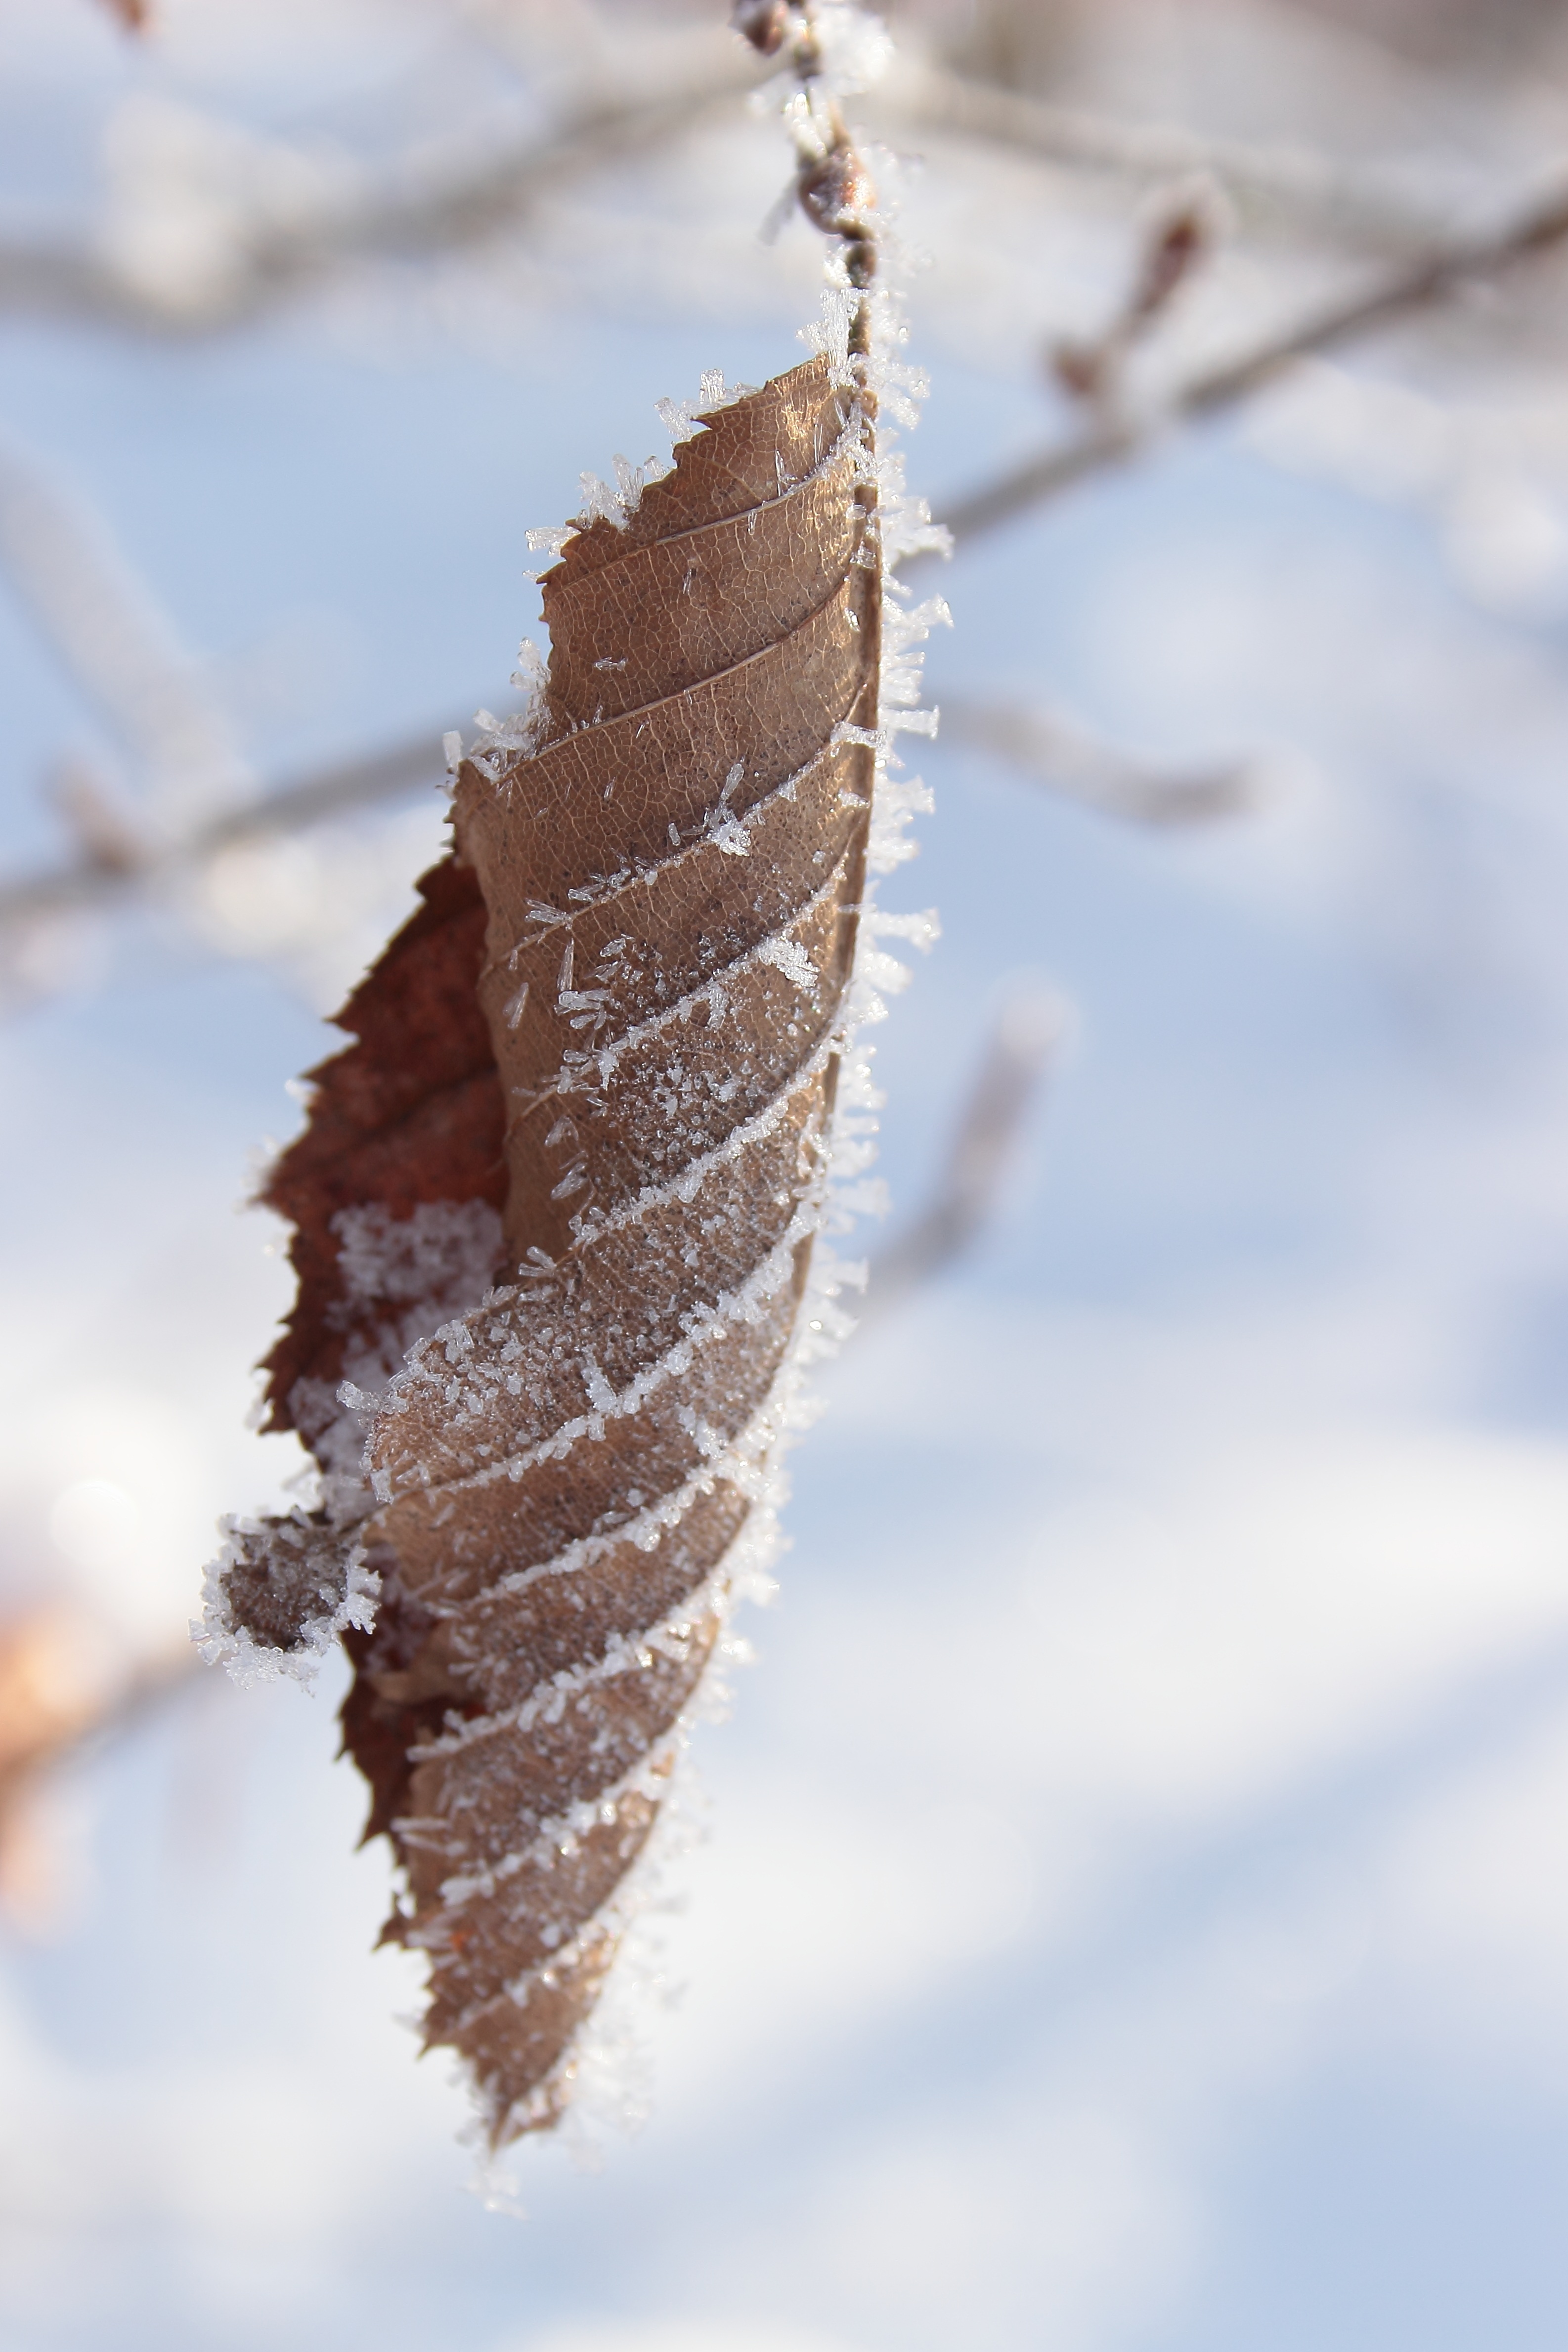
tree, nature, branch, snow, cold, winter, plant, photography, leaf, flower, frost, ripe, ice, spring, autumn, frozen, season, twig, close up, leaves, icy, frosty, hoarfrost, freezing, macro photography, eiskristalle, crystals, plant stem, woody plant